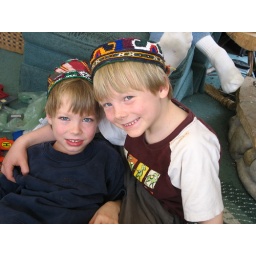
The boys in Tajik hats given by their Tajik aunt